Mariken (2000 film)

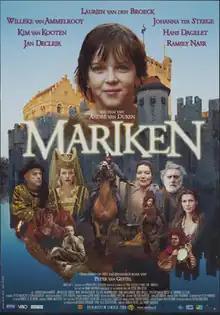
Theatrical release poster

Mariken is a 2000 Dutch medieval family film directed by André van Duren, from a screenplay written by Kim van Kooten based on the children's book "Mariken" by Peter van Gestel, an adaptation of the early sixteenth-century text "Mariken van Nieumeghen". It stars Laurien Van den Broeck as the titular character alongside Jan Decleir, Willeke van Ammelrooy, Kim van Kooten and Ramsey Nasr.